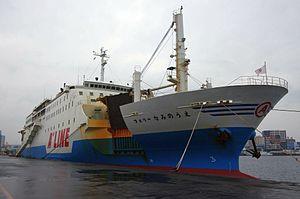
Le Sewol est un ferry sud-coréen de la Cheonghaejin Marine Company construit en 1994. Assurant la liaison entre Incheon et l'île de Jeju, le navire fait naufrage le 16 avril 2014 au large de l'île de Jindo. Il est renfloué le 23 mars 2017 et ramené au port de Mokpo.